St. Xavier's College, Kolkata

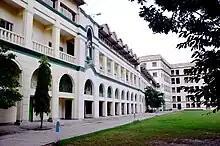
The college campus

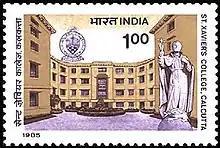
1985 Indian postage stamp dedicated to the St. Xavier's College, Kolkata.

The college was founded in 1860 by the Jesuits, an all-male Catholic religious order formed by Saint Ignatius of Loyola. The college is named after Francis Xavier, the 16th century Spanish Jesuit saint. The founder of the college was Father Henri Depelchin, SJ. He oversaw most of the ground work, during the foundation years. The college's coat of arms has remained the same, since it was undertaken in 1905.